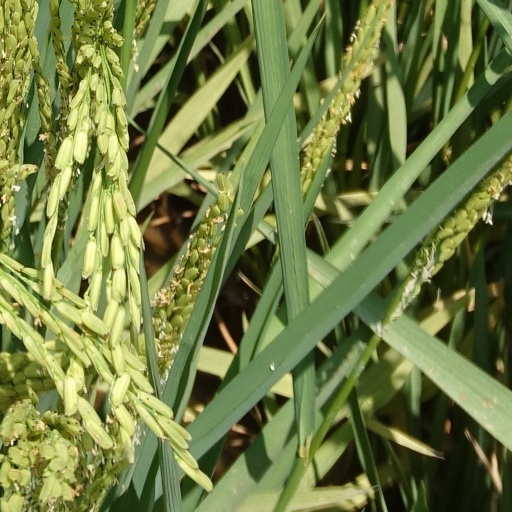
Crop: rice